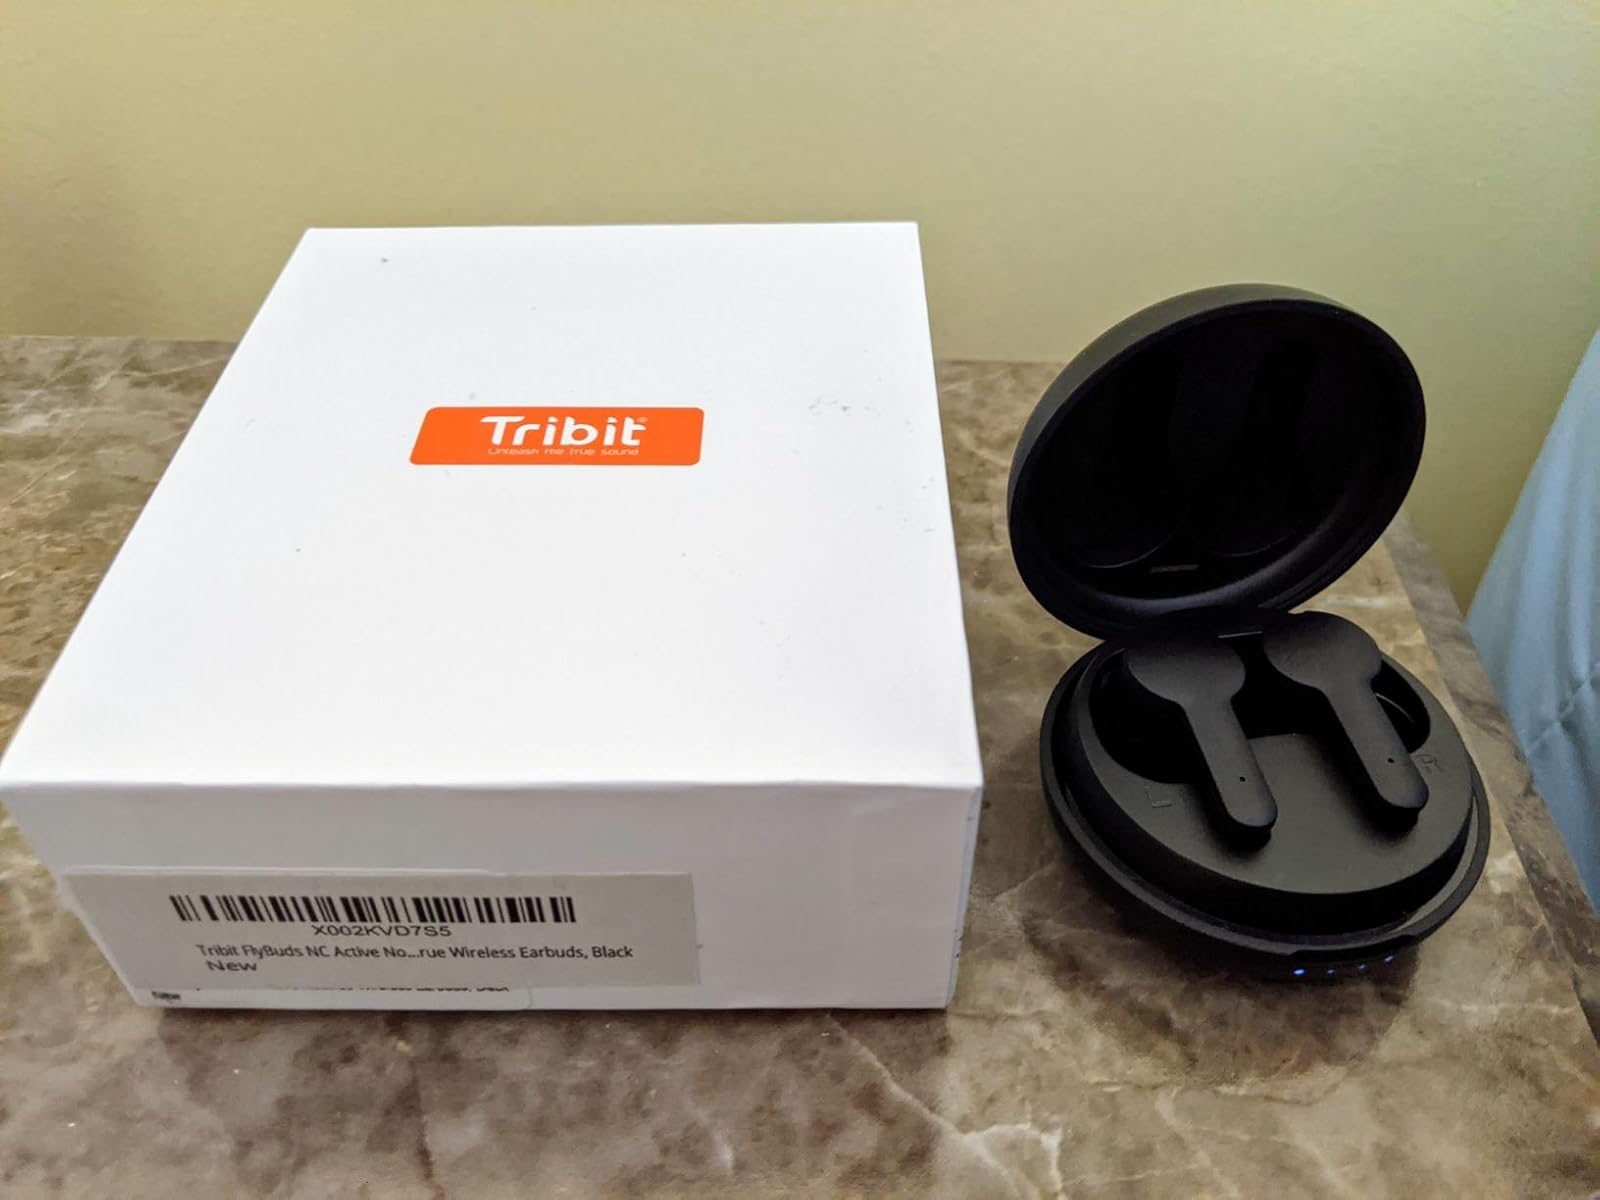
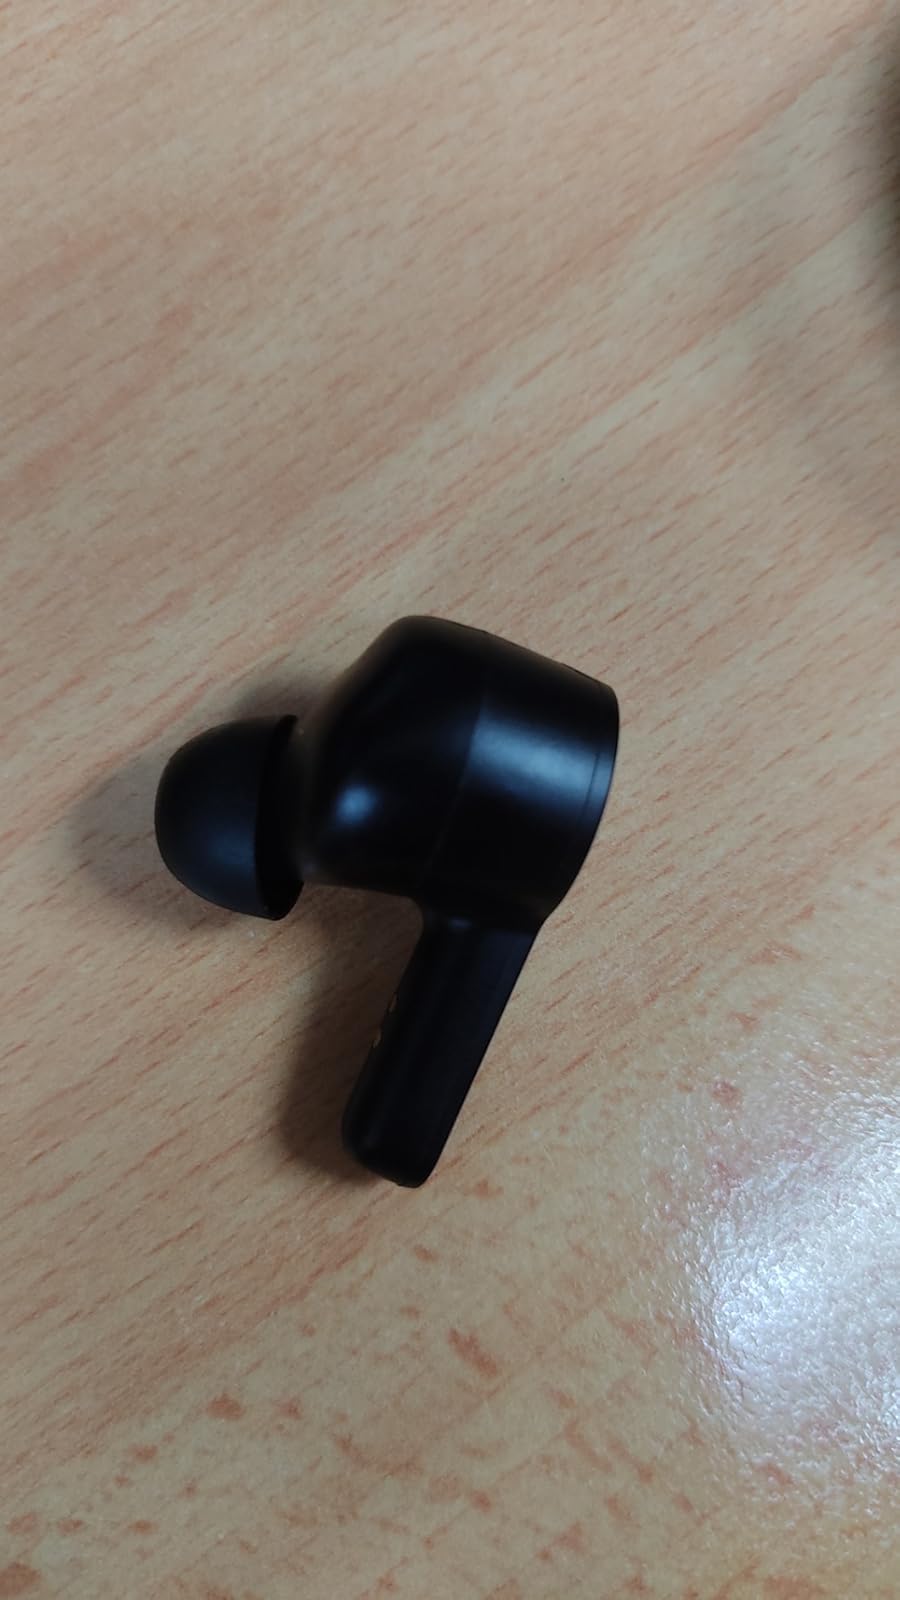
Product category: earbuds
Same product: yes